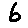
Label: 6